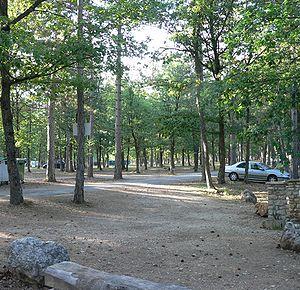
Le plateau d'Albion est situé à cheval sur les trois départements du Vaucluse, de la Drôme et des Alpes-de-Haute-Provence. Il se subdivise administrativement en sept communes : Sault, Ferrassières, Aurel, Revest-du-Bion, Saint-Trinit, Saint-Christol, Simiane-la-Rotonde.